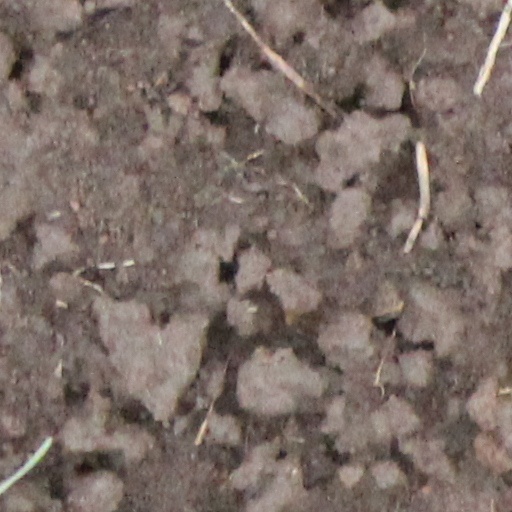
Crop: wheat